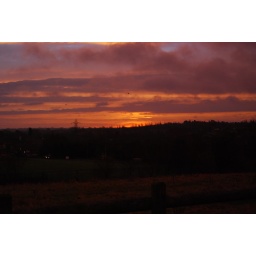
red sky in the morning